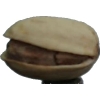
Label: pistachio